Freizeitpark Plohn

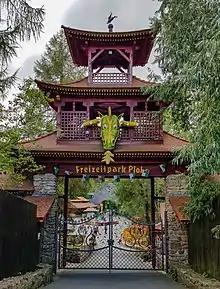
Old entrance area

Arnfried Völkel, who became unemployed after the Peaceful Revolution, built a trout farm in Plohn (Lengenfeld municipality) in 1991. On the basis of this restaurant, he opened a small fairy tale forest with twelve fairy tales by the Brothers Grimm in 1996. In the course of the following years the park continued to develop. The park's largest investments so far in 2009 were for the El Toro wooden roller coaster, the large water ride "Wild Water Ride" that has been in the park since 1999 and the Mack Rides BigDipper coaster called "Dynamite" in 2019. The park had its first roller coaster as early as 2000, the "Silver Mine" from the manufacturer Zierer. However, this was not a brand new ride at the time of purchase; it was a model from 1975 that had previously been in various other parks.